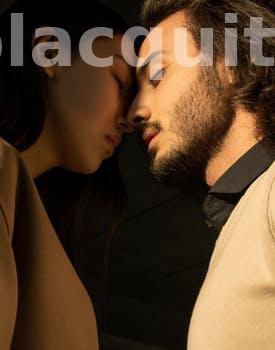
Label: Watermark